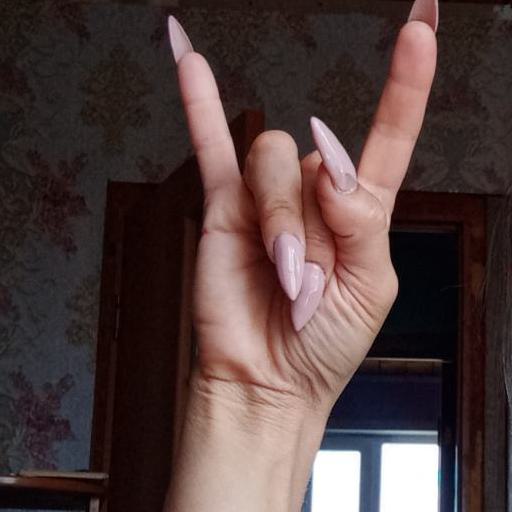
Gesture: rock